Mário Zagallo

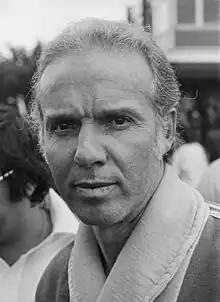
Zagallo in 1974

Mário Jorge Lobo Zagallo (9 August 1931 – 5 January 2024) was a Brazilian professional football player, coordinator and manager, who played as a forward.